Alex Job Racing

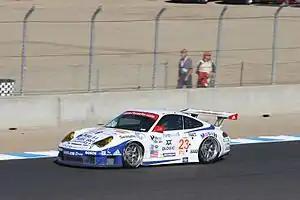
Mazda Raceway Laguna Seca

In 1999, for the inaugural season of IMSA's American Le Mans Series, Alex Job Racing competed with a Porsche 993 Carrera RSR. The team claimed a victory at the season opening 12 Hours of Sebring and again at Mosport and the team would finish the season 2nd in the GT Teams' Championship.